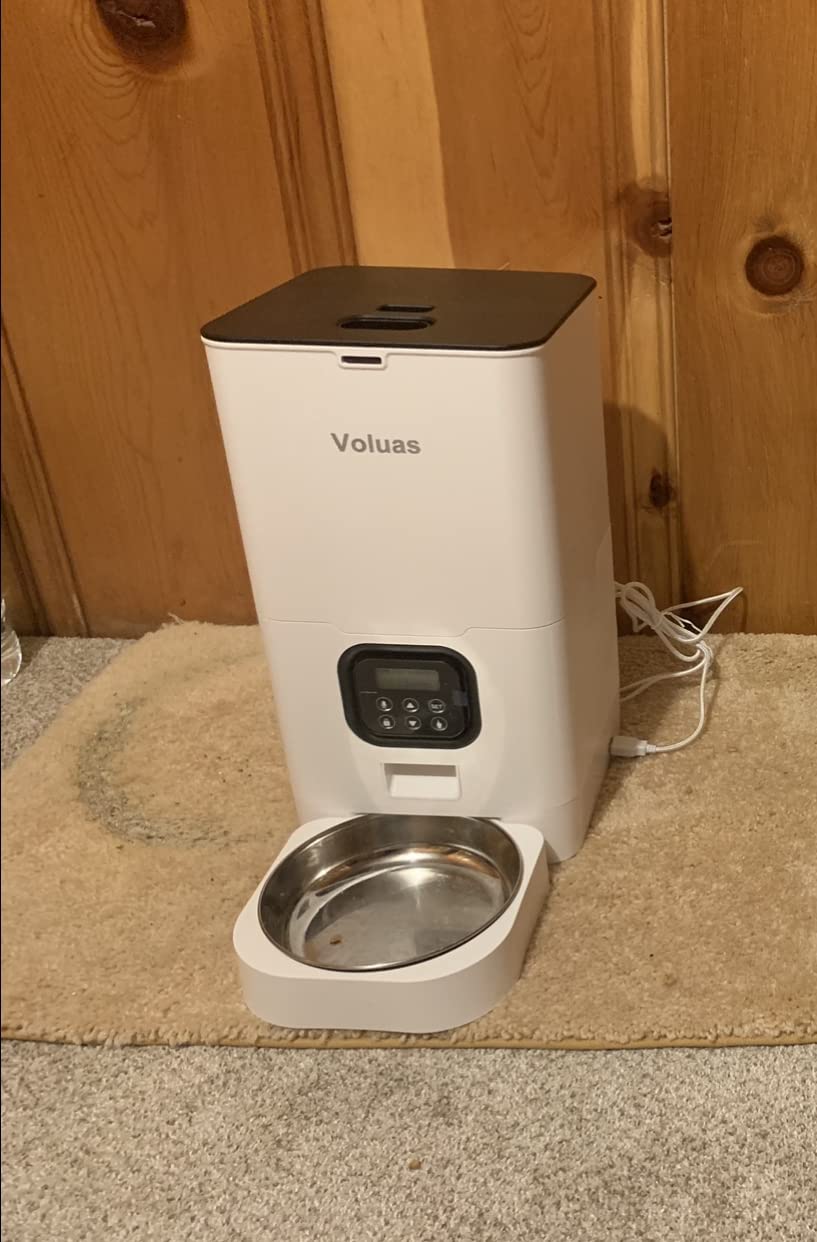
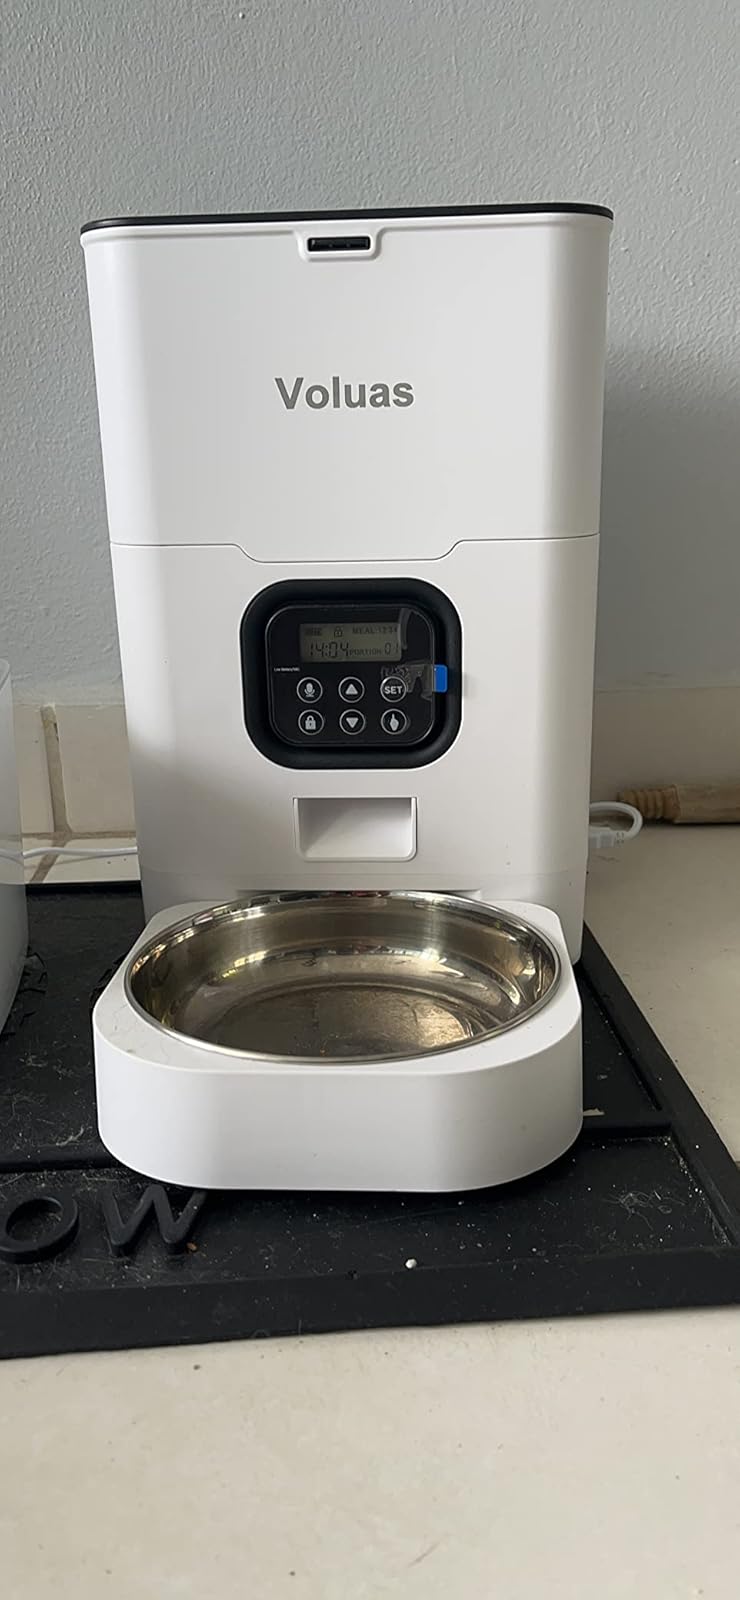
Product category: items_feeder
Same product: yes